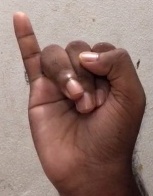
ASL sign: I